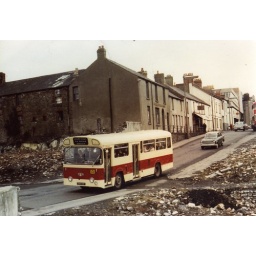
Seen in castle street merthyr during the redeveloment that was going on